Estienne Roger

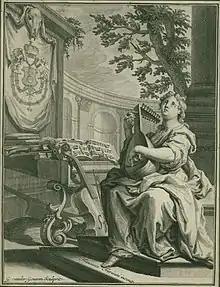
"Title page of Arcangelo Corelli's Concerti Grossi", 1714

Roger was famous for the taste and the diligence of his work and for his ability to sell large editions he would advertise in Western Europe. Trade connections to Rotterdam, Brussels, Liege, Paris, Cologne, Leipzig, Halle (Saale), Berlin, Hamburg and London ensured international outreach. His command of the European market was striking, with publication histories such as the one he could grant Constantin de Renneville's "French Inquisition". The edition he sold in 1715 was reprinted in London and Nuremberg that very year, proof that his copies had reached readers in both cities within weeks.